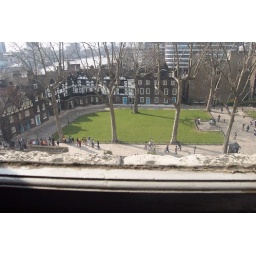
another view out of a window in the tower of london